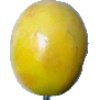
Label: Maracuja 1